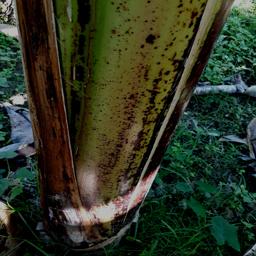
Label: PSEUDOSTEM WEEVIL